Answer in natural language. How many DeskLamps are visible in the scene? Choose between the following options: 1, 5, 4, 0 or 3
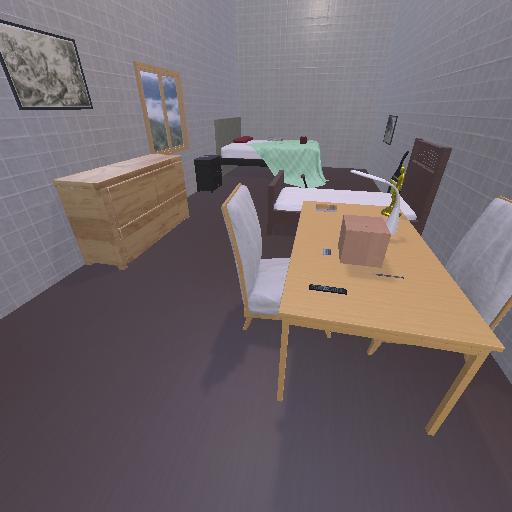
<answer>1</answer>